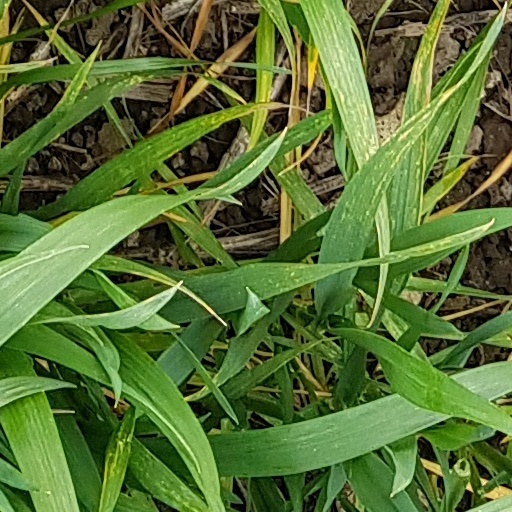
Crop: wheat